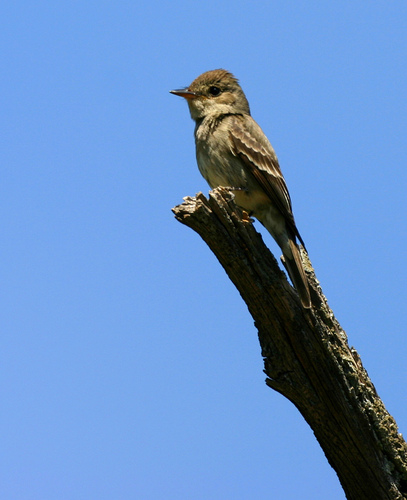
the bird has a brown head and wings, yellow breast and small beak.
it has a small beak and light brown feathers on the bottom of its face, chest, and belly, it has some lighter brown feathers on its wings and dark brown feathers in its tail.
a small bird with brown and beige with a brown crown and small feet
this small bird has black wings with white wingbars and a brown crown
this bird is brown with white on its stomach and has a very short beak.
this particular bird has a tan belly and breast and a brown head with a black billa bird with a black bill, brown crown and tan breast.
this brown and gray bird has a long tail and big black eyes compared to its smaller body.
a small bird with green coloring with black on the wing.
this small brown bird has light brown chest, black eyes and a short pointed beak.
Species: Western Wood Pewee